Lat Phrao MRT station

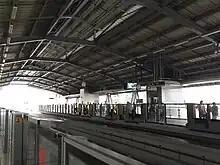
Yellow Line platforms

The underground station serving the Blue Line opened on 3 July 2004. The name "Lat Phrao" refers to the fact that the Blue Line is running underneath Lat Phrao Road, as opposed to Ratchadapisek Road. Commuters mistakenly believed that the station serves Central Ladprao, which is instead served by the next station, Phahon Yothin.